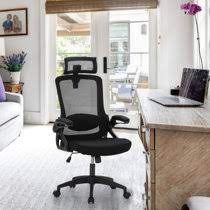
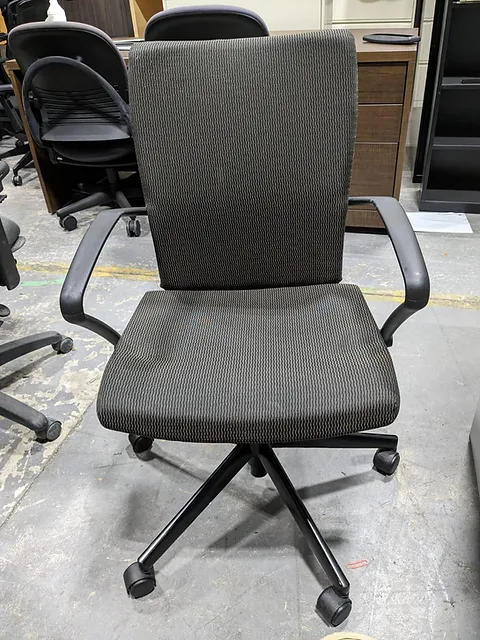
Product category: items_chair
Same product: no